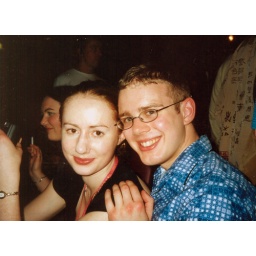
I grab the lovely, charming, and sitting right beside me birthday girl for a photo ...